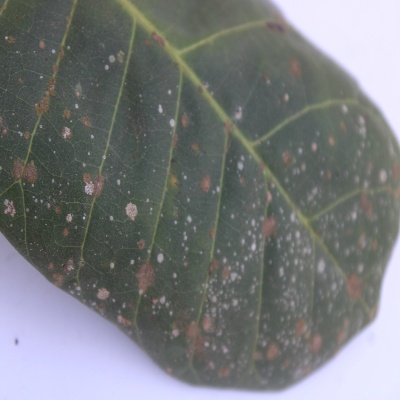
Crop: Cashew
Condition: red rust